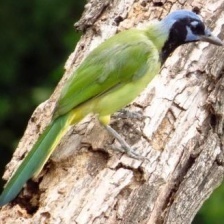
Species: GREEN JAY
Scientific name: CYANOCORAX YNCAS
ImageNet parent category: jay